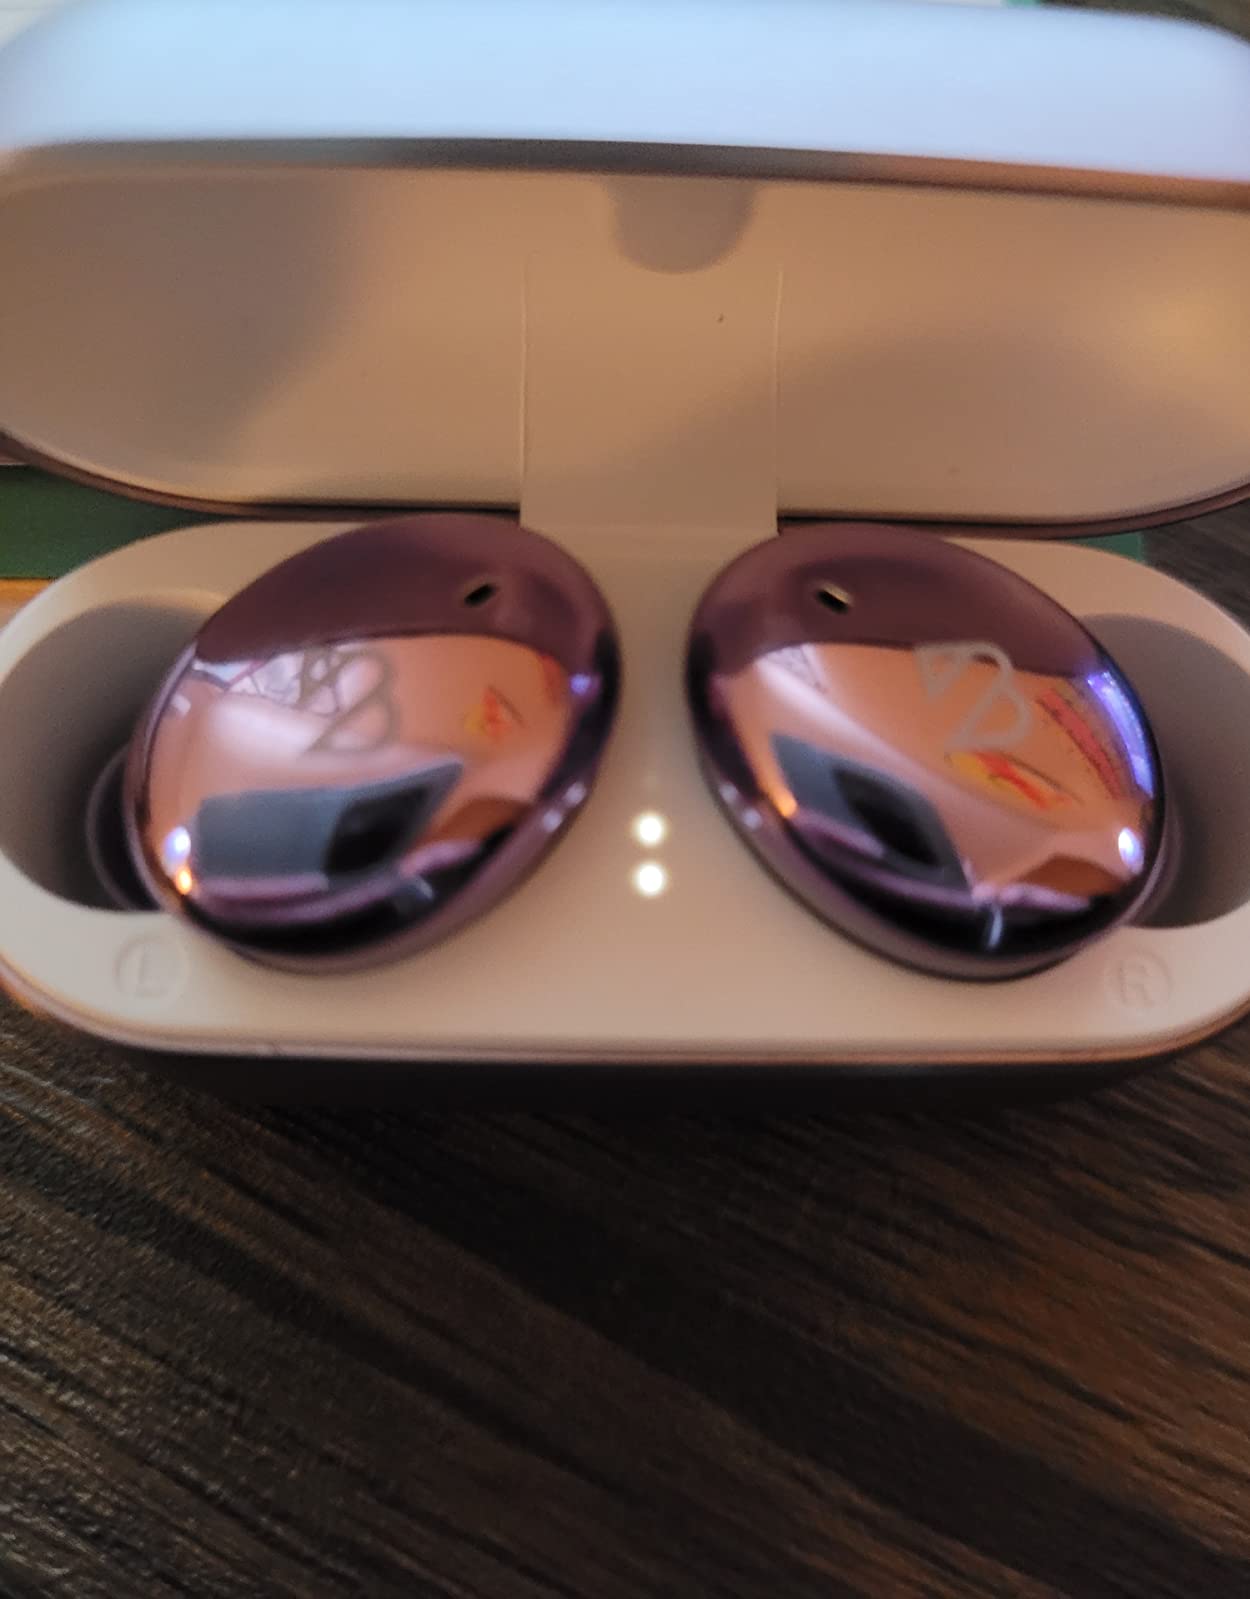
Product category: earbuds
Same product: yes